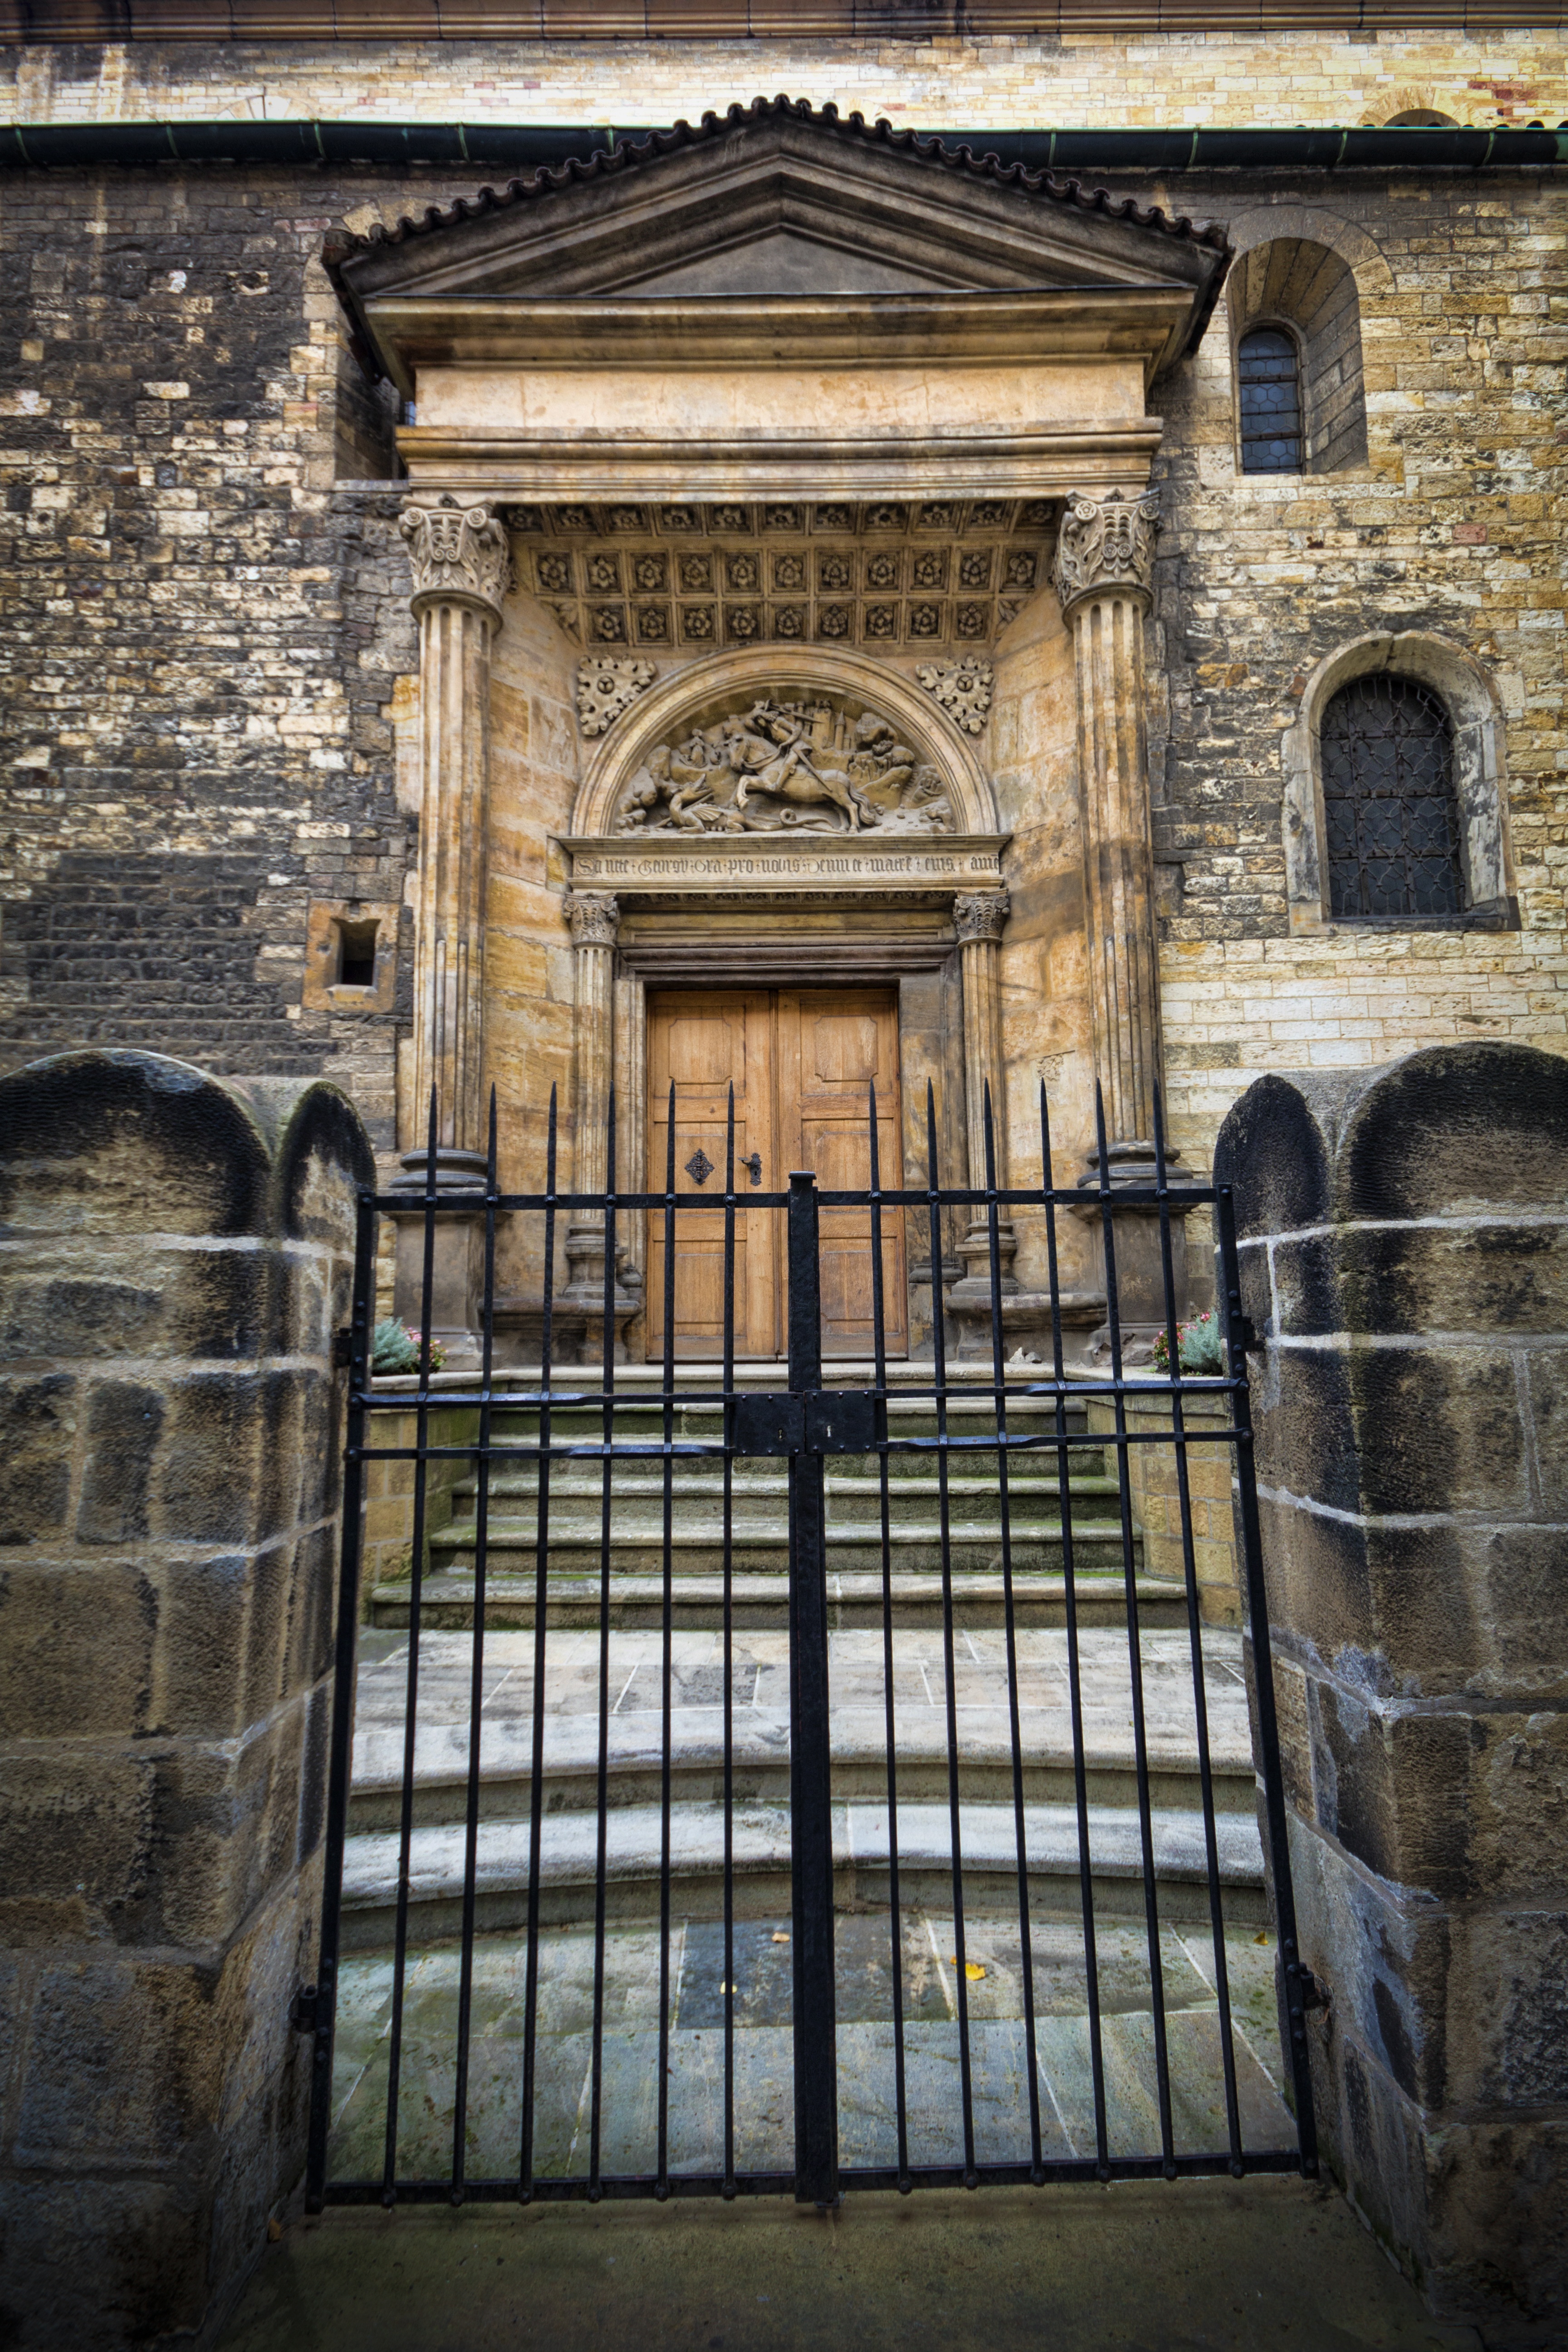
architecture, wood, house, window, building, arch, facade, church, chapel, prague, door, place of worship, synagogue, old church door, urban area, ancient history